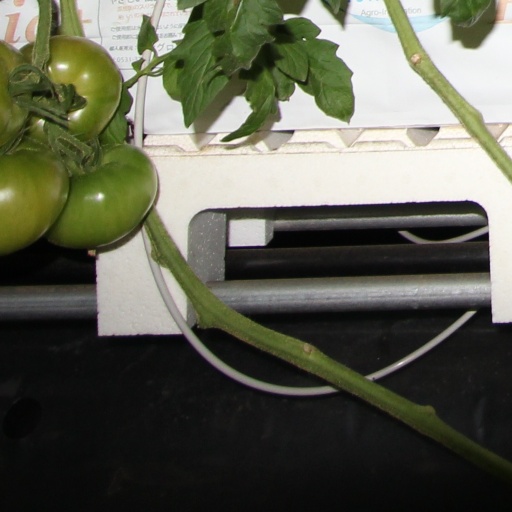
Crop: tomato